Kieran Marmion

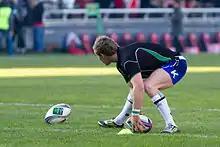
Marmion warming up for Connacht

Kieran Marmion (born 11 February 1992) is an Irish rugby union player who primarily plays as a scrum-half. Marmion currently plays for English side Bristol Bears.